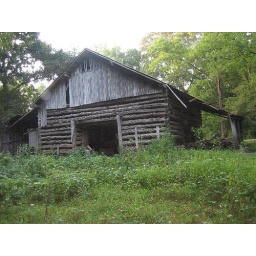
we went out in a Range Rover over their property and this barn was way out in a field